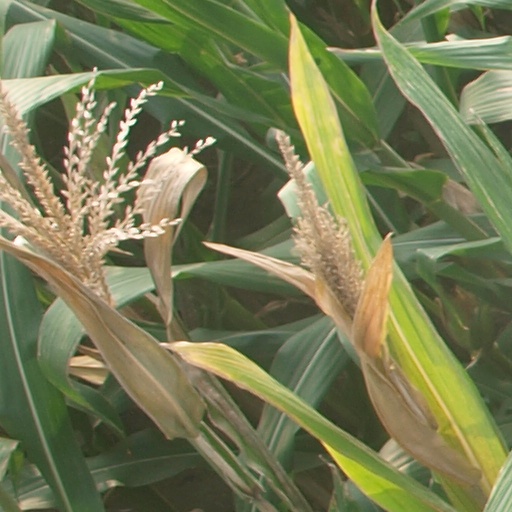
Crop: maize; corn